Oryctodromeus

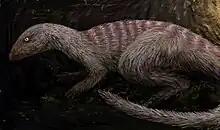
Restoration of an individual in its burrow

"Oryctodromeus" was originally described as lacking ossified tendons in the tail. However, specimens from the Wayan Formation demonstrate the presence of a thick tendon lattice in the dorsal, sacral, and caudal columns of some specimens; perhaps indicating more flexibility in ossified tendons than has previously been supposed. Adaptations in the jaws, forelimbs, and pelvis were described in the Blackleaf specimens that could have helped move and manipulate soil. Additional material from the Wayan Formation demonstrates further adaptations for digging in the femur.